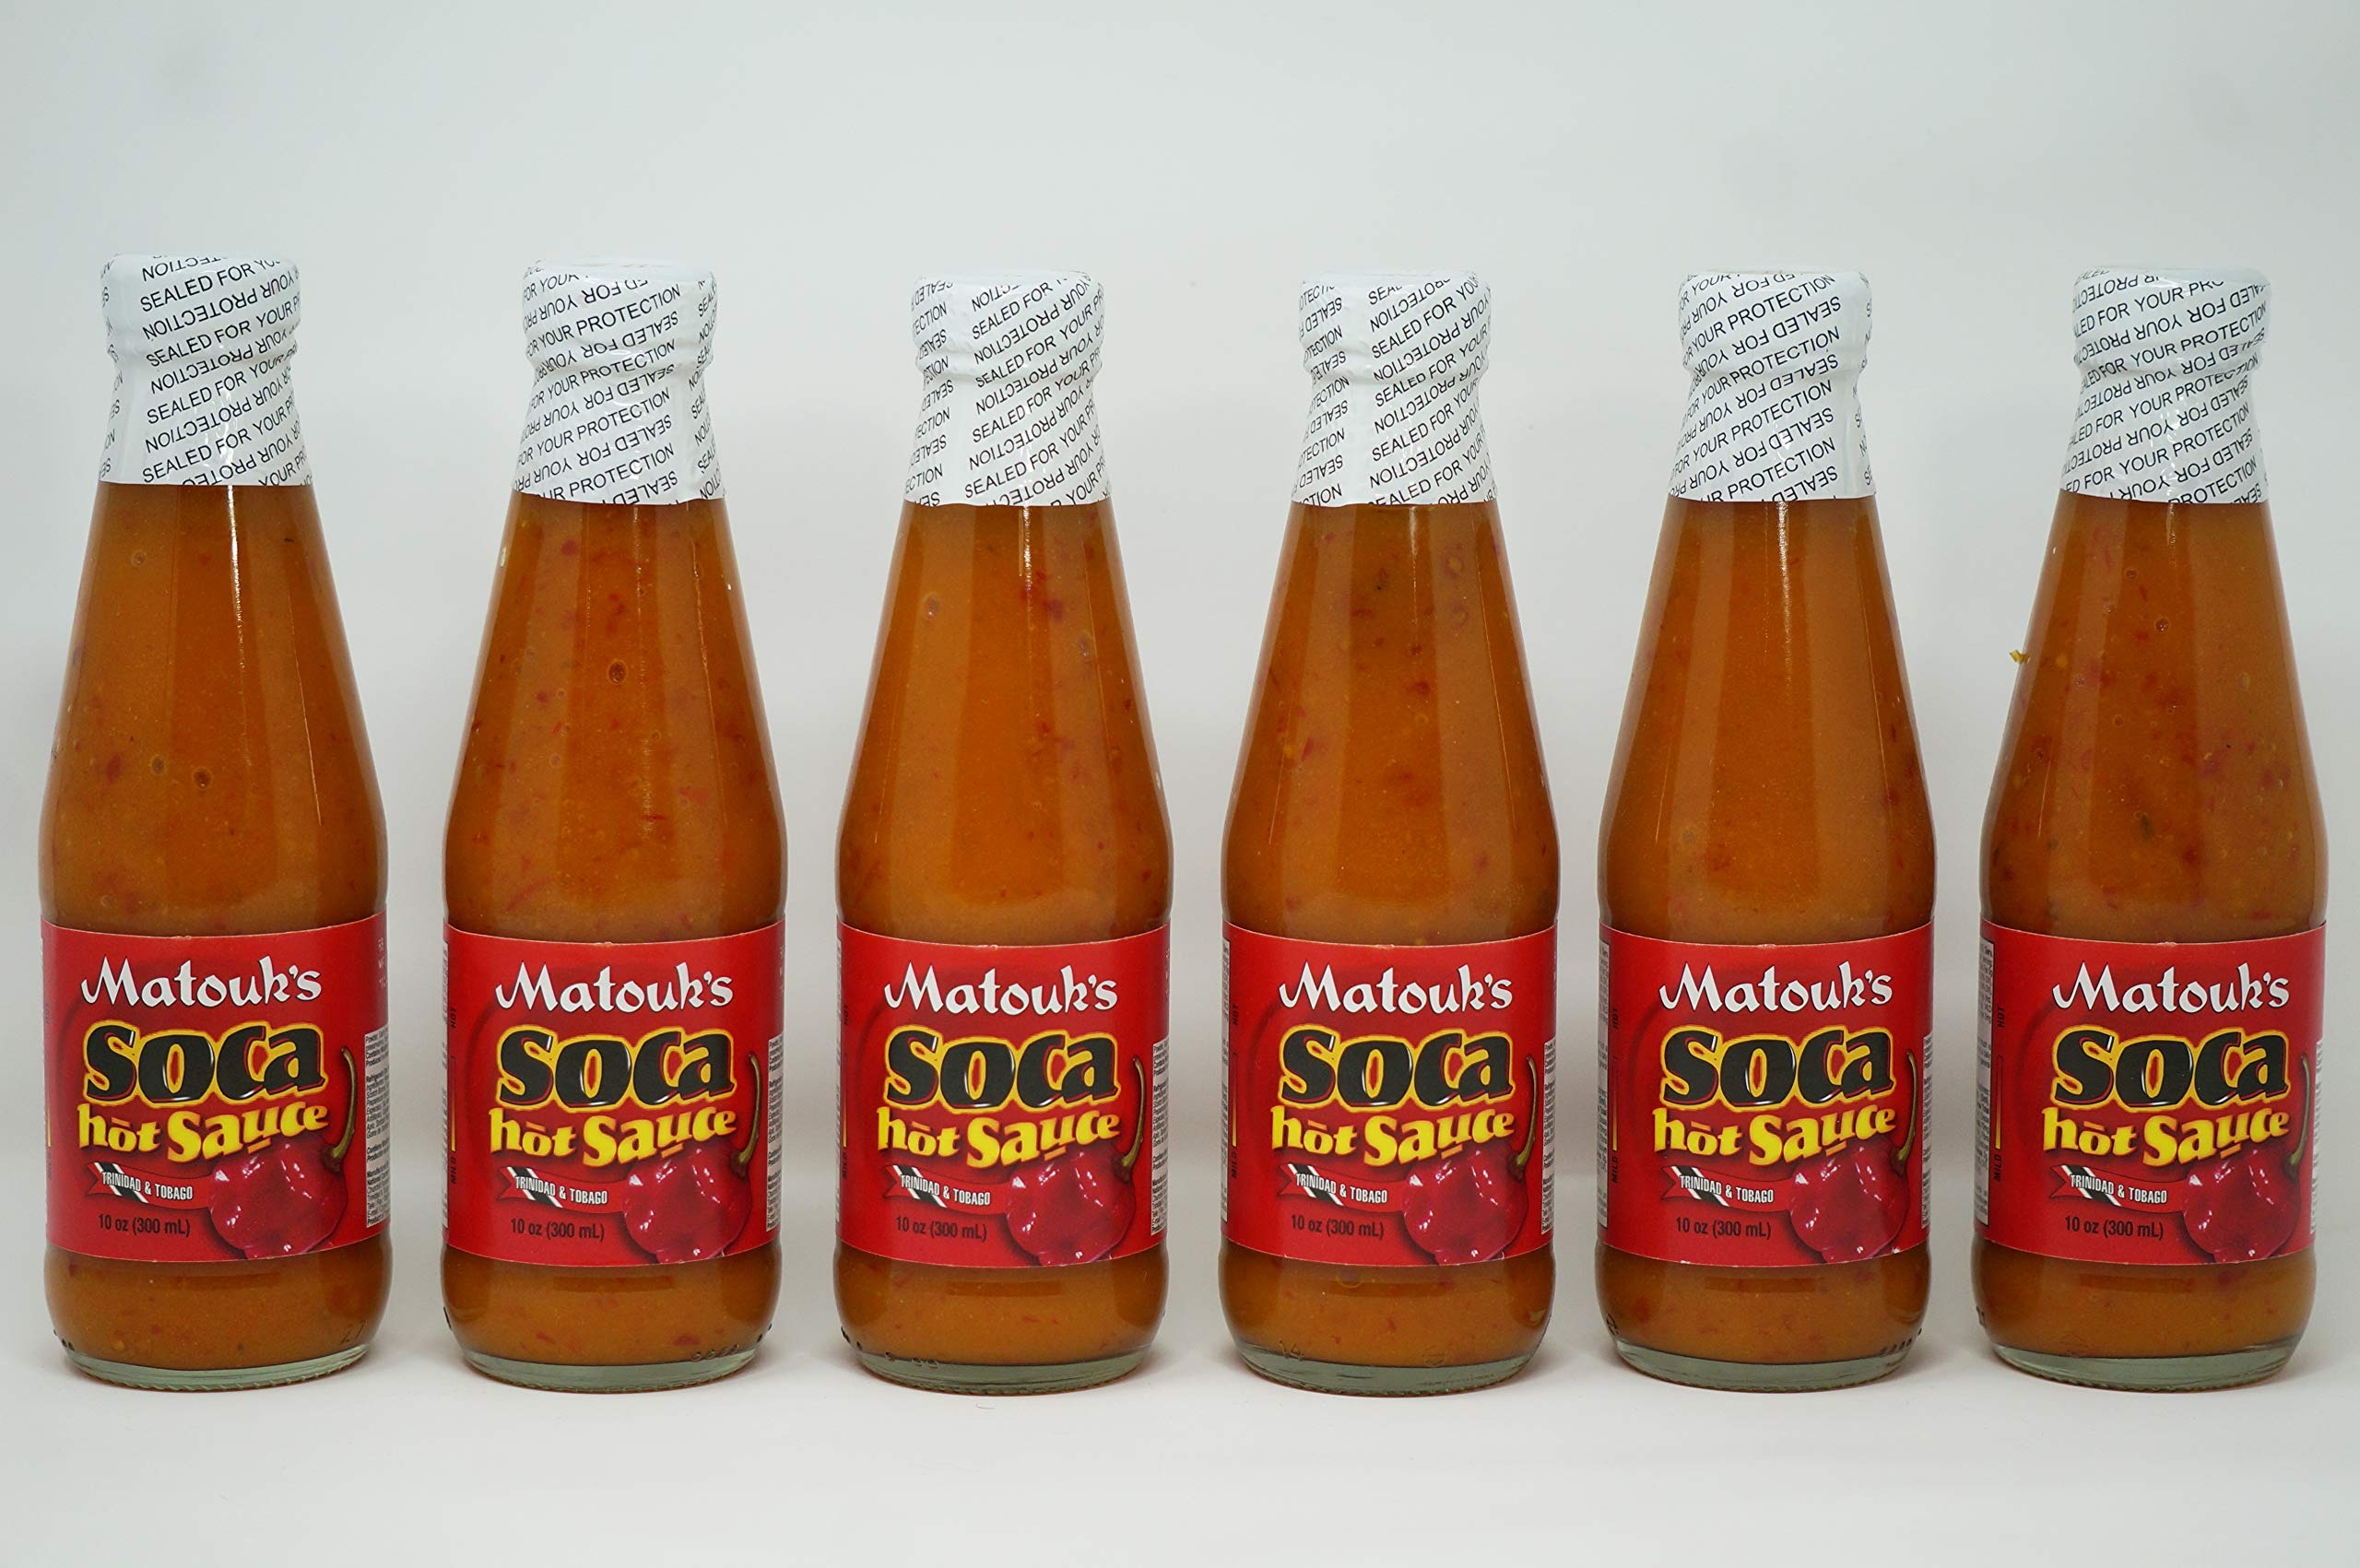
Item Name: Matouk's Soca Hot Sauce (Pack of 6)
Product Description: Matouk's Soca Hot Sauce (10 oz./300ml): Matouk's Soca Hot Sauce is the newest member of the famous Matouk's Hot Sauce product line from Trinidad & Tobago in the West Indies. Hotter than all the other flavors except for the incendiary Matouk's Flambeau, Matouk's Soca Hot Sauce is seriously hot, thanks to the aged, pickled scotch bonnet peppers that are the main ingredient in this thick and flavorful hot sauce. Matouk's Soca features the traditional mustard base and adds West Indian herbs plus cane sugar for authentic island flavor that complements the fiery heat from the scotch bonnet peppers. You can use this hot sauce on any dish to add tropical (but not fruity) flavor and fire, especially hamburgers and sandwiches, and grilled meat, chicken and seafood. If you enjoy Matouk's Calypso and wish it had more of a peppery kick, then Matouk's Soca Hot Sauce is the sauce for you!
Value: 6.0
Unit: Count

Price: 3.13